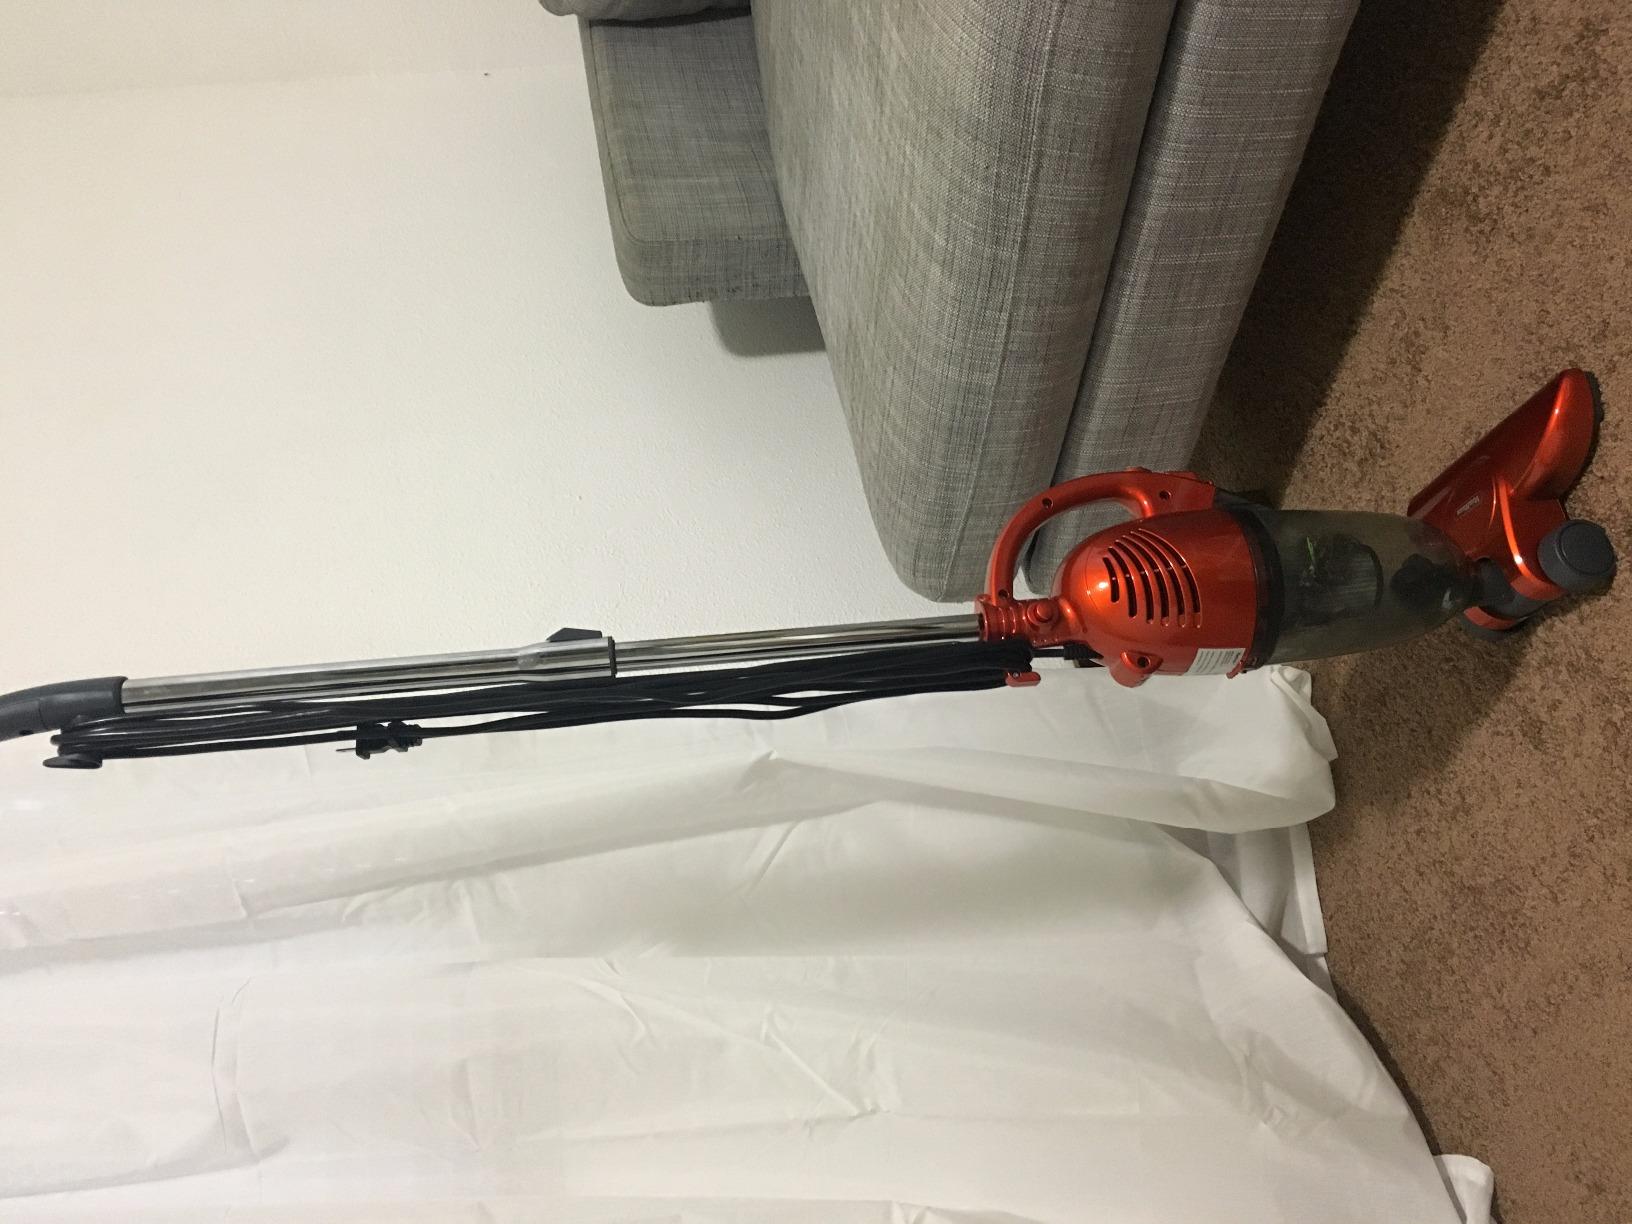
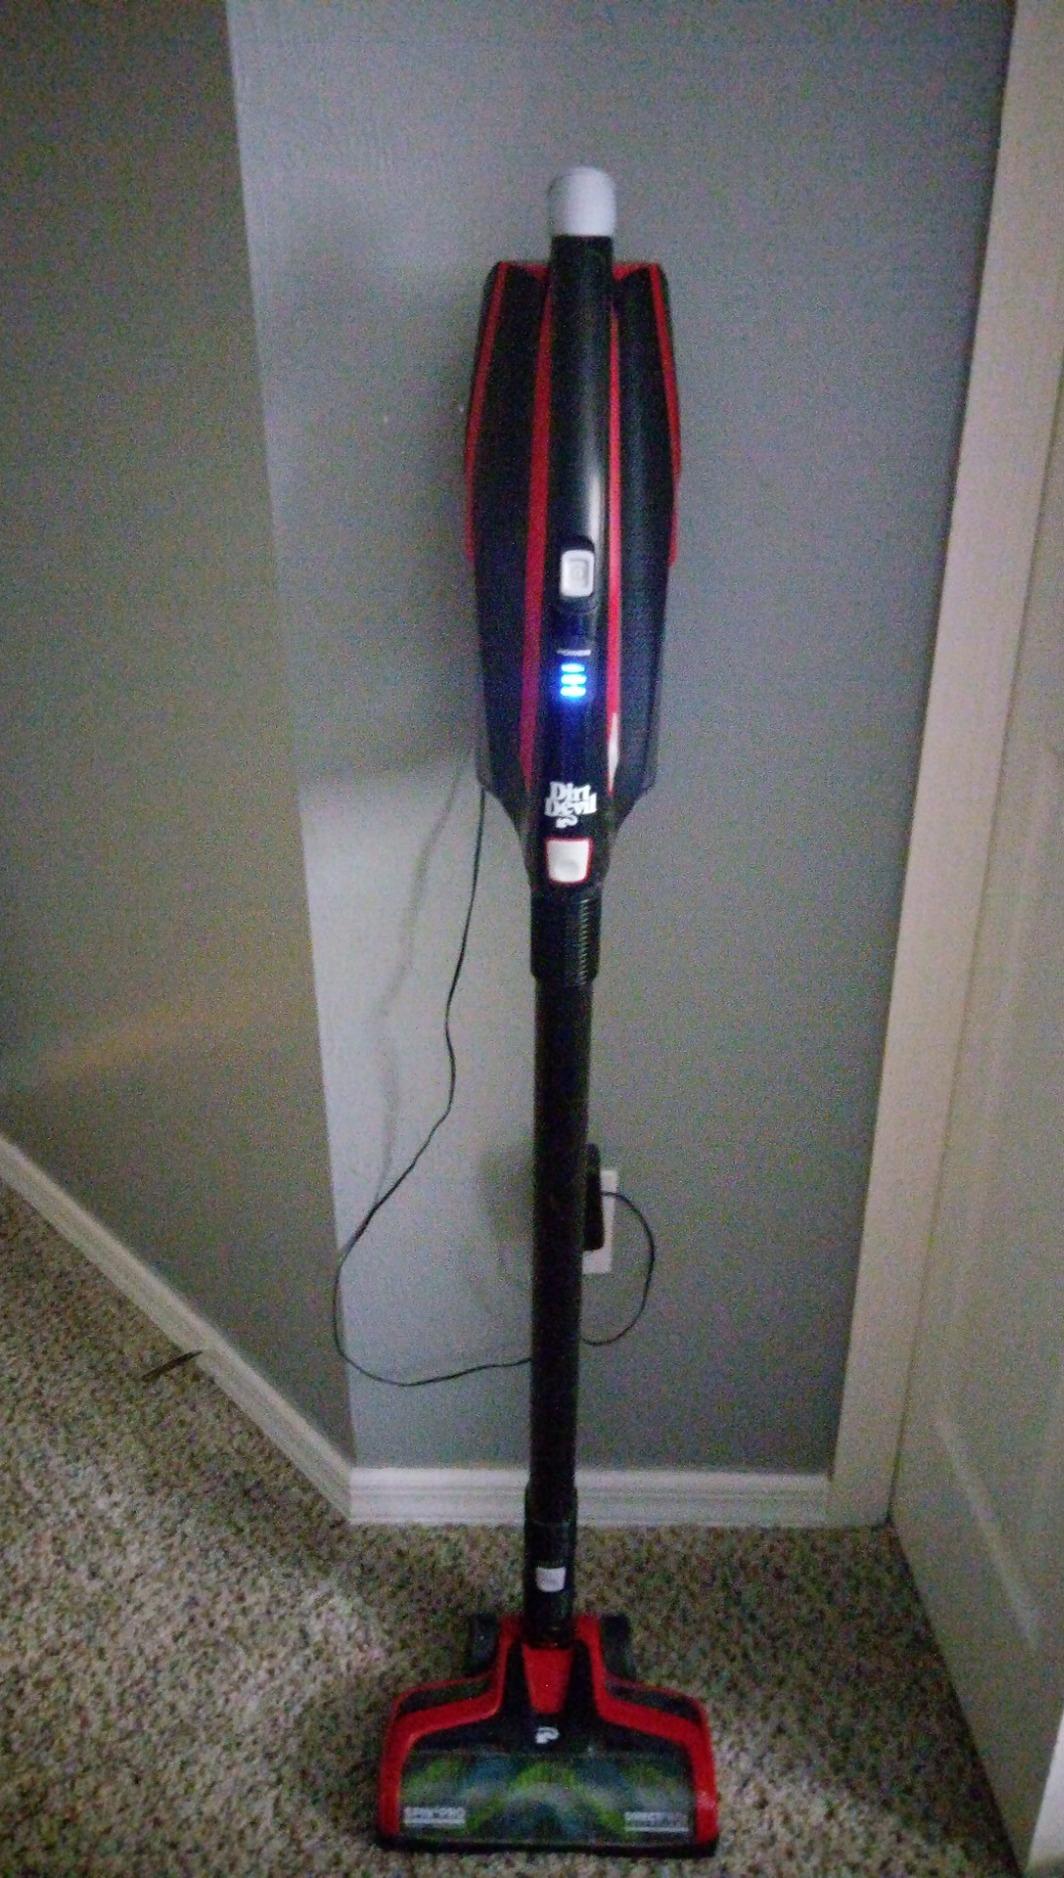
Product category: items_vacuum
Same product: no